National Register of Historic Places listings in Harrisonburg, Virginia

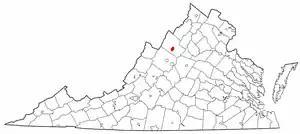
Location of Harrisonburg in Virginia

This is intended to be a complete list of the properties and districts on the National Register of Historic Places in the independent city of Harrisonburg, Virginia, United States. The locations of National Register properties and districts for which the latitude and longitude coordinates are included below, may be seen in an online map.